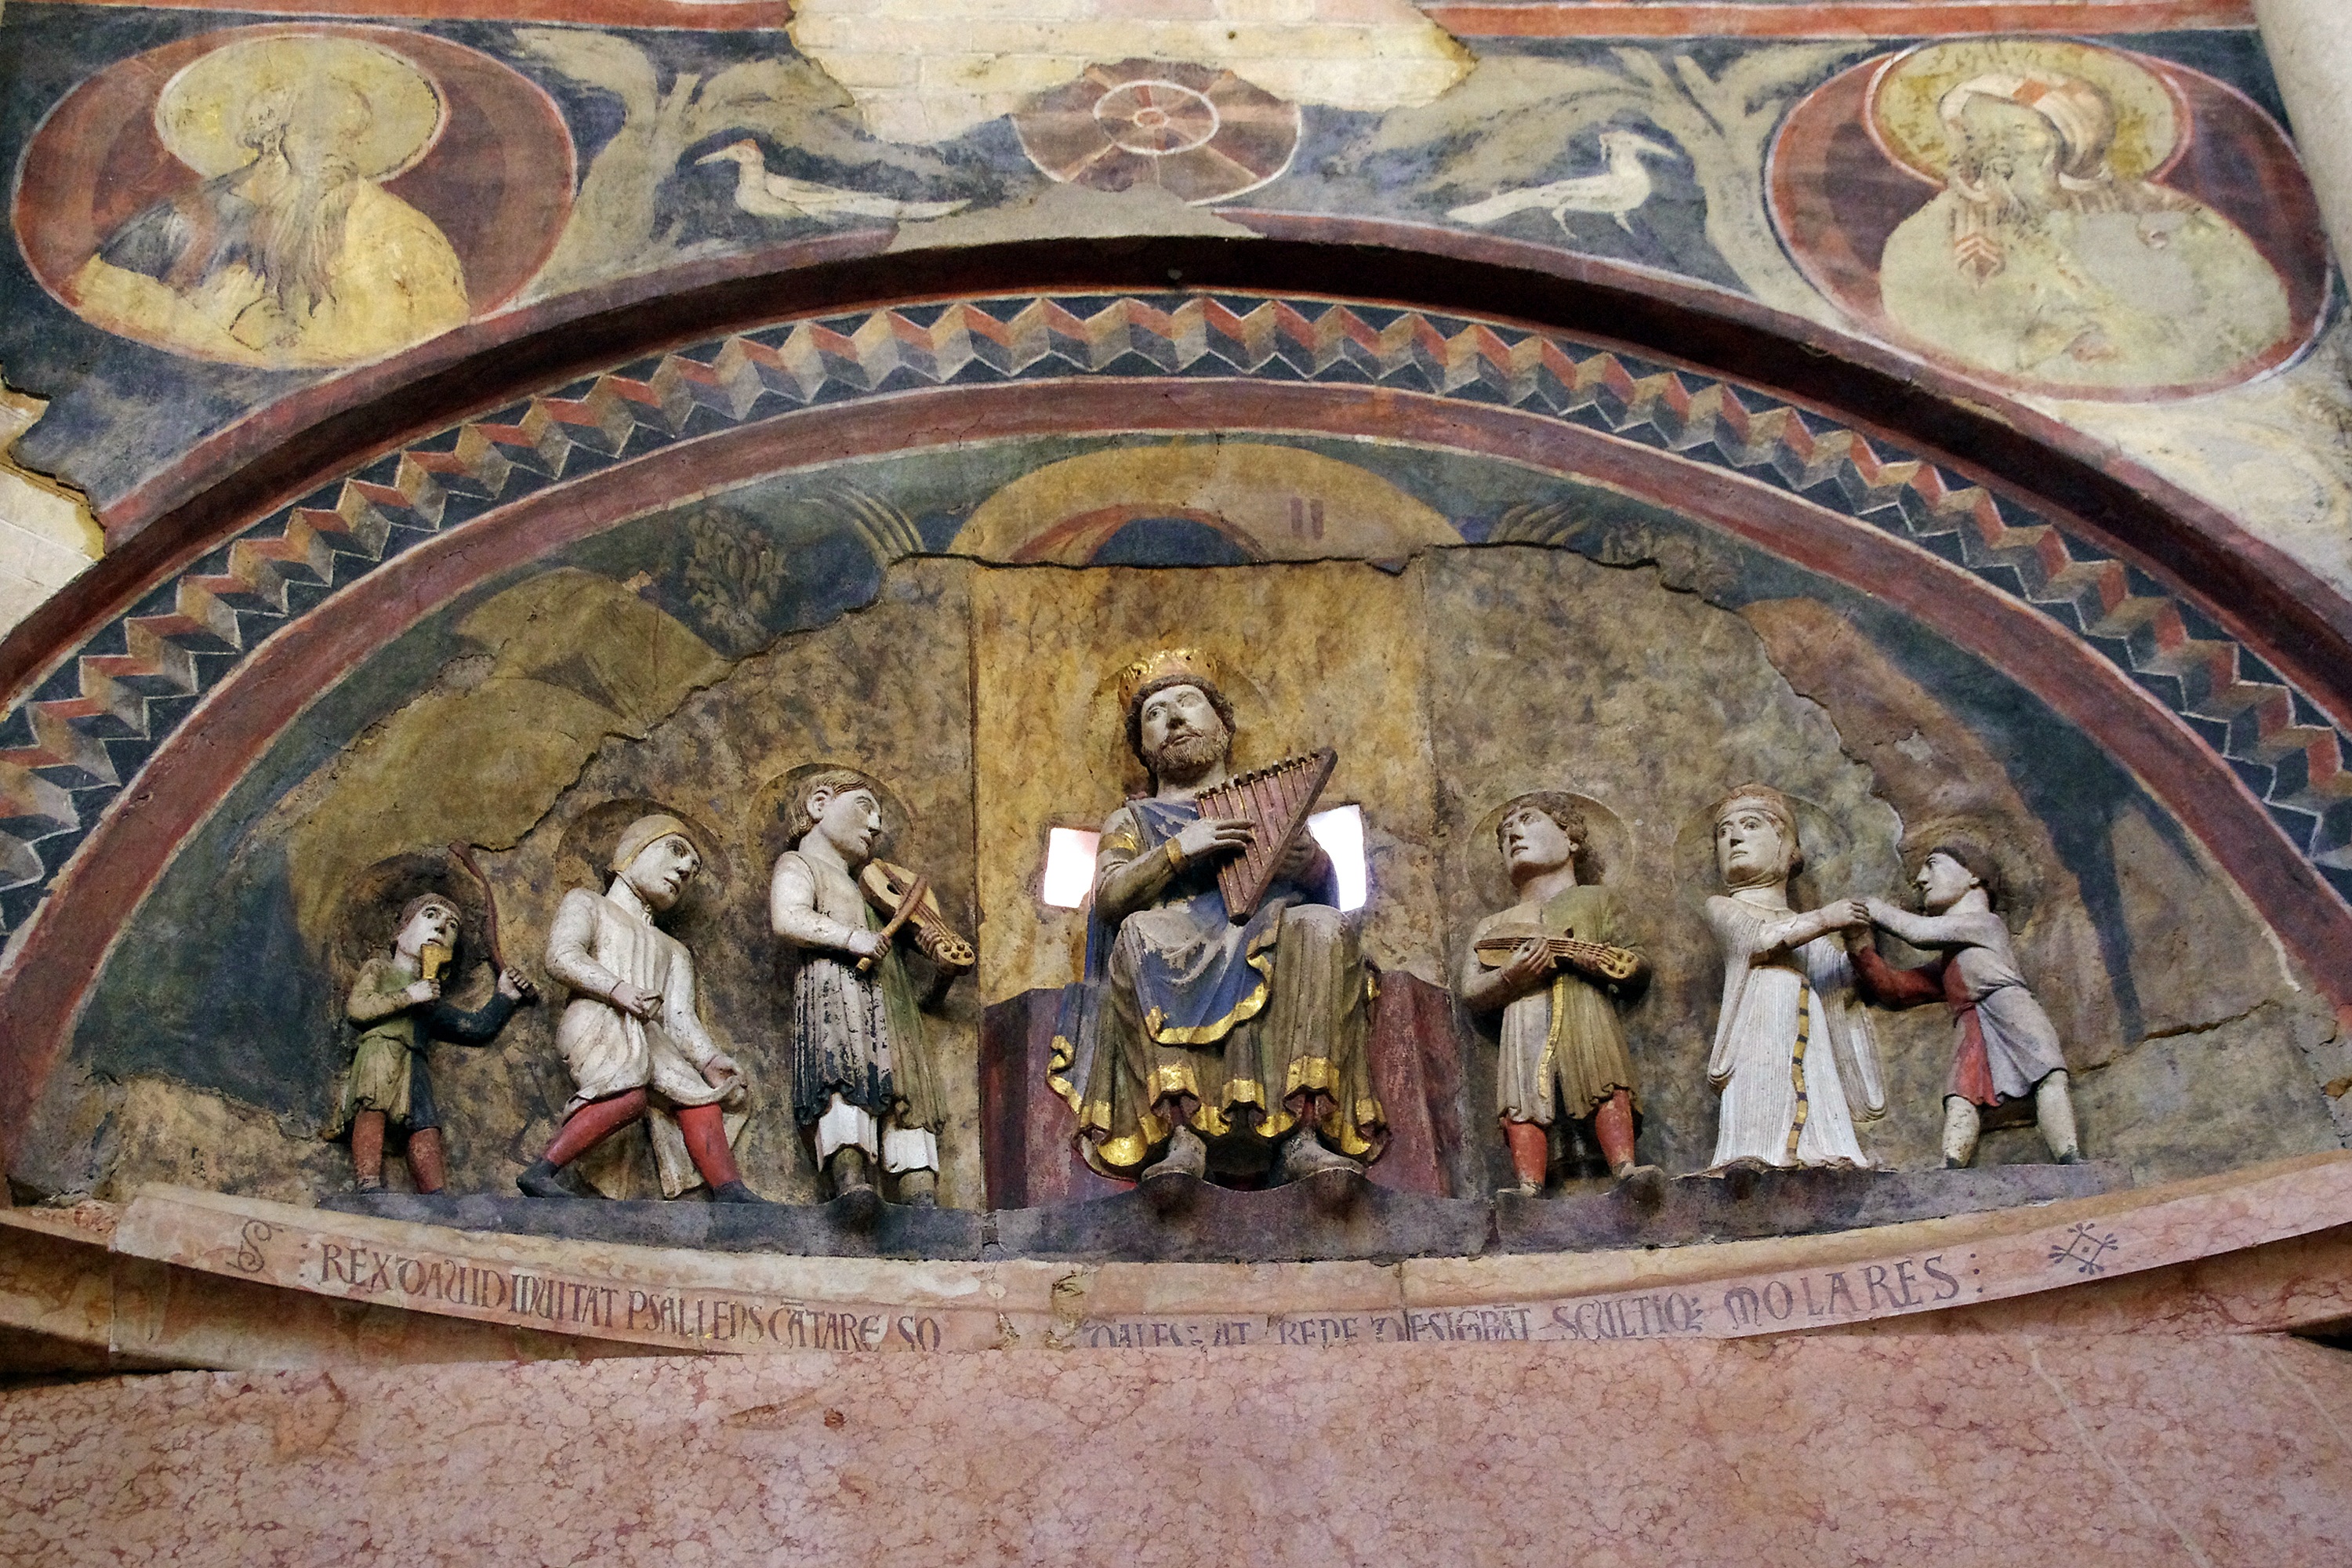
monument, italy, painting, baptistery, art, temple, history, basilica, carving, middle ages, ancient rome, emilia romagna, king david, sacred art, bezel, ancient history, parma, high relief